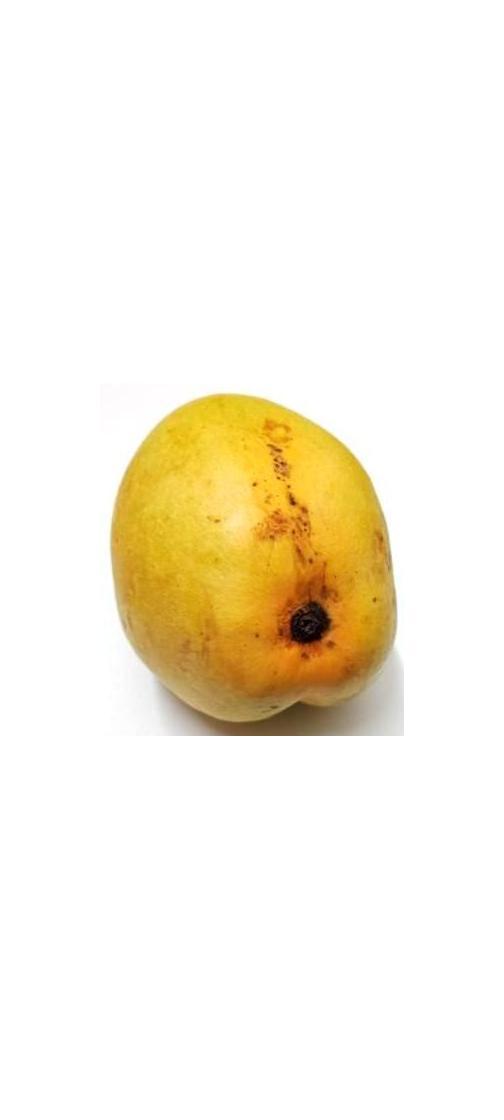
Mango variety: Bari-11